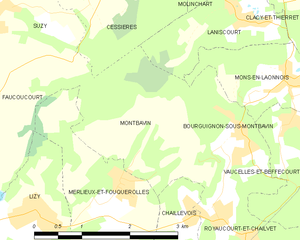
Carte des communes françaises: Montbavin